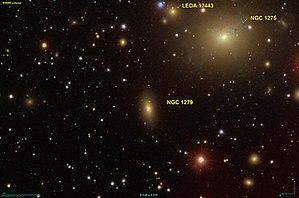
Image créée à l'aide du logiciel Aladin Sky Atlas du Centre de Données astronomiques de Strasbourg et des données de SDSS (Sloan Digital Sky Survey).
NGC 1279 est une galaxie lenticulaire située dans la constellation de Persée à 322 millions d'années-lumière de la Voie lactée. Elle a été découverte par l'astronome irlando-danois John Dreyer en 1876.